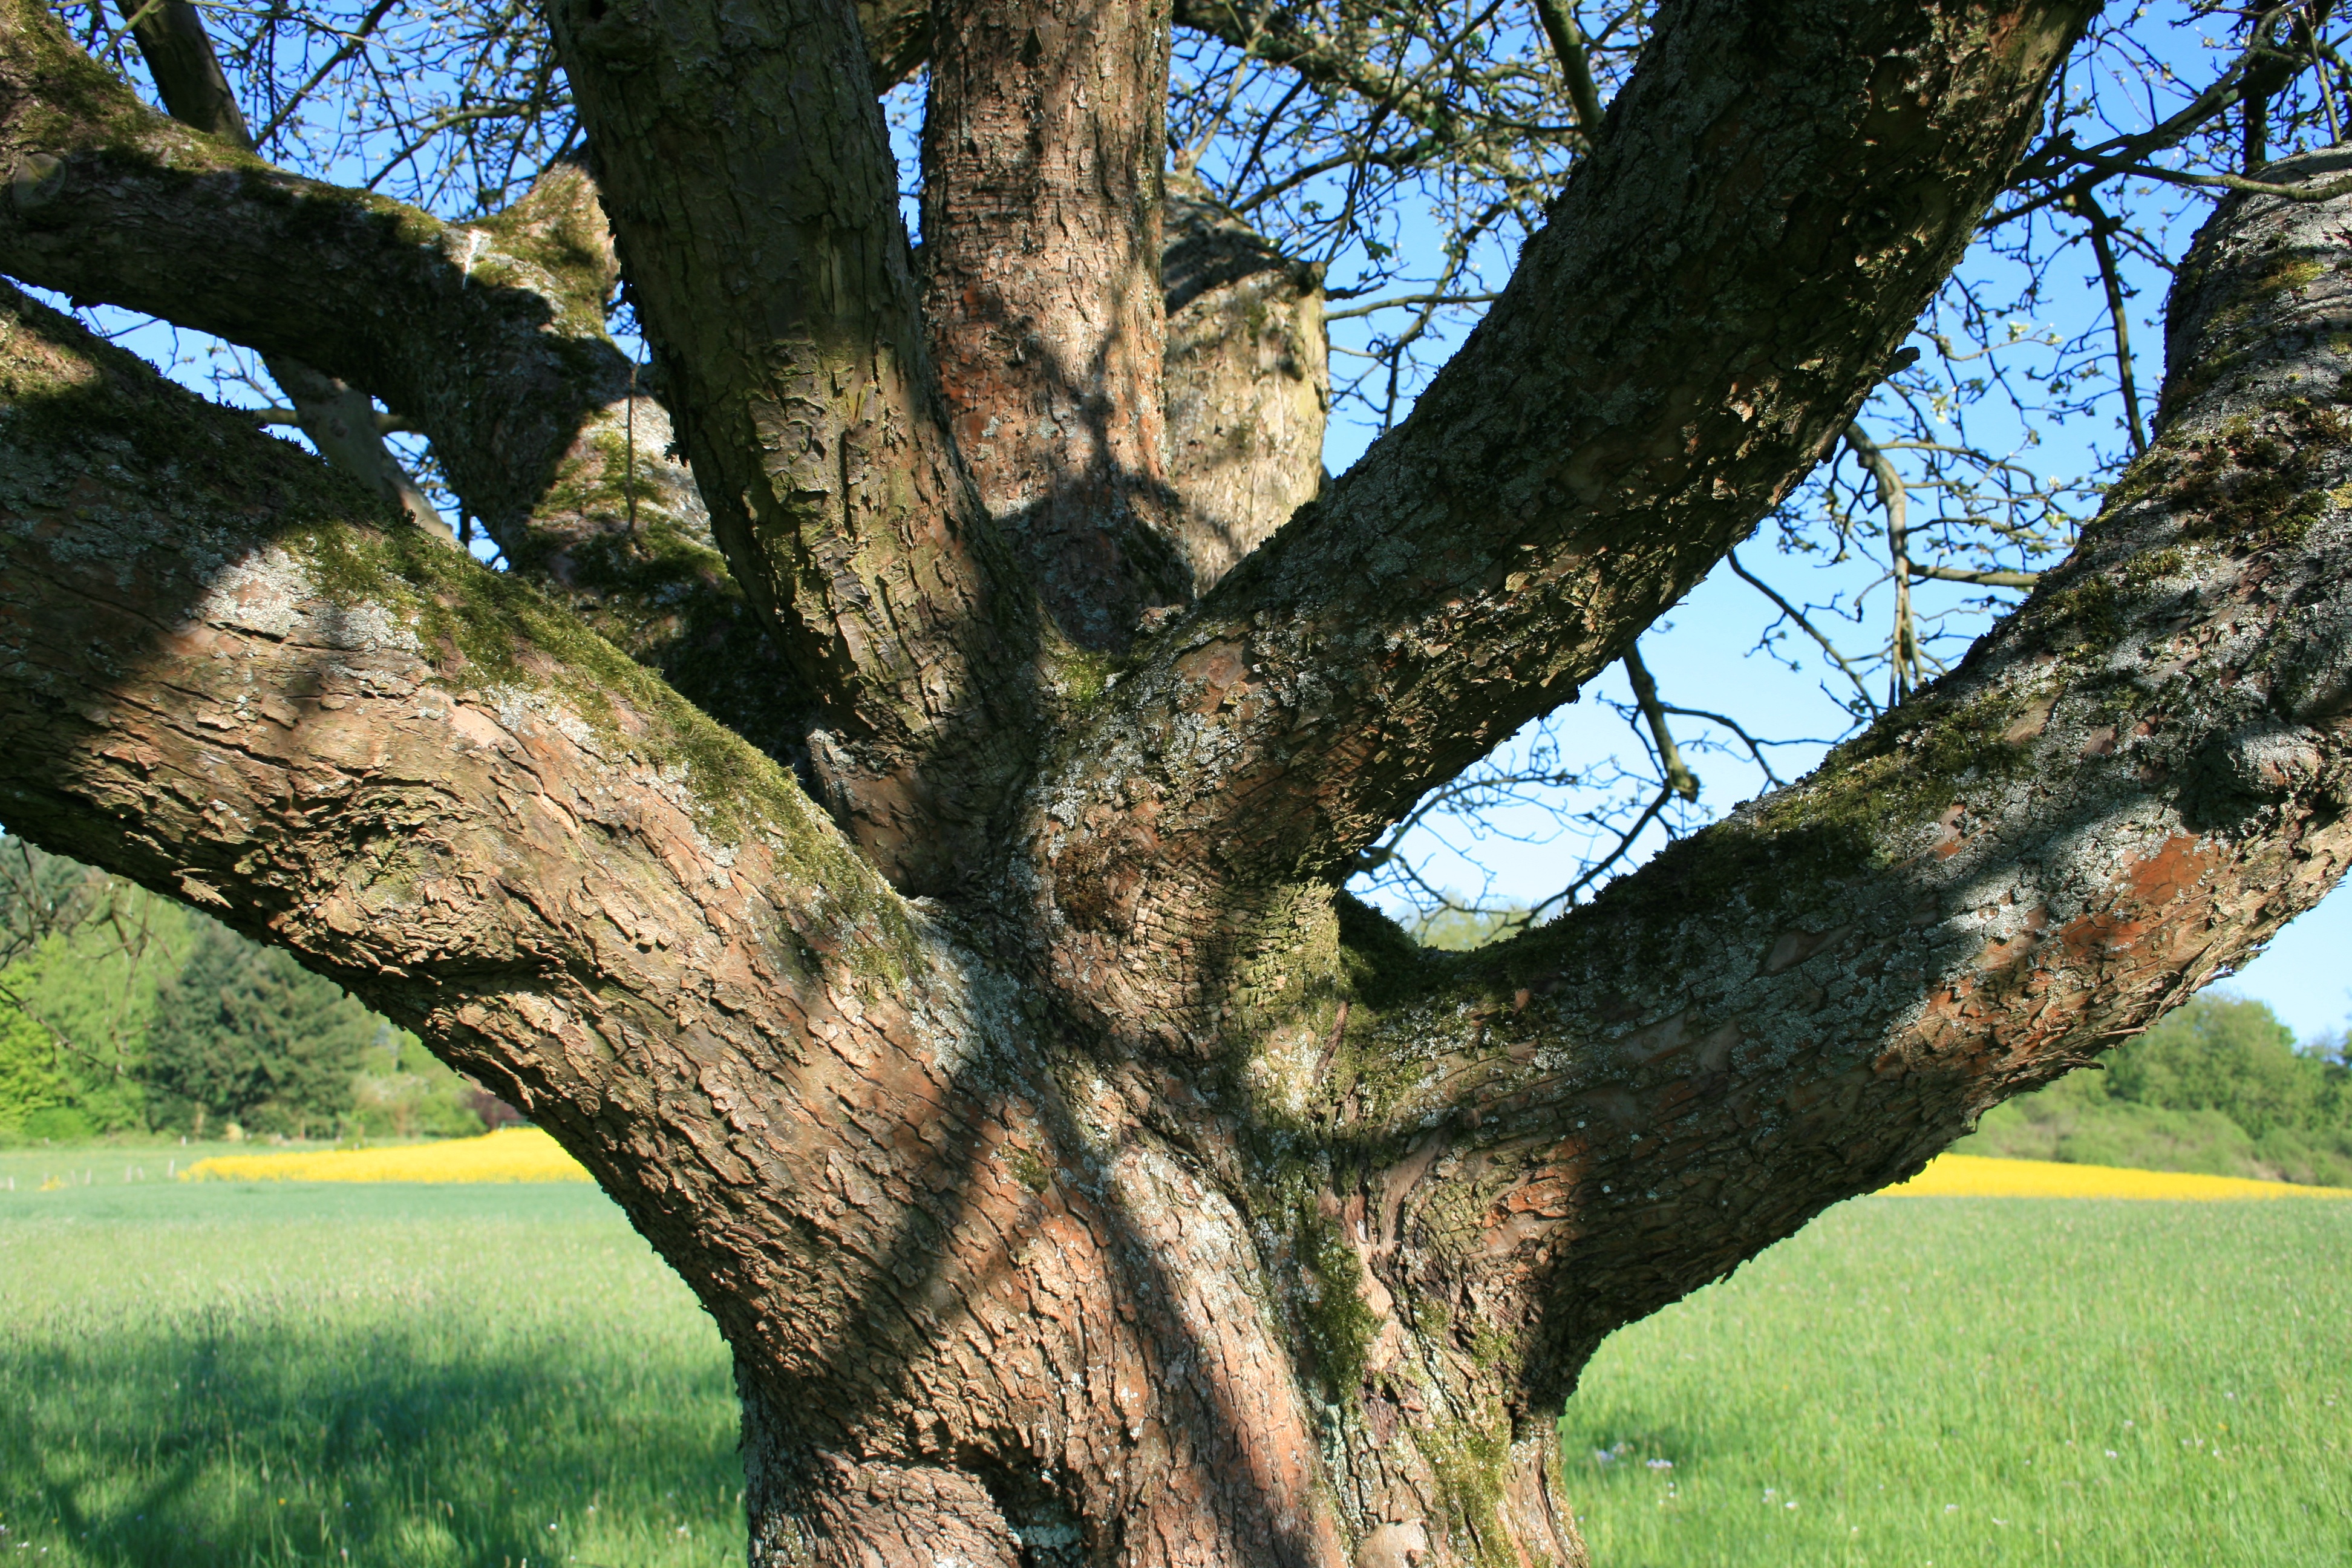
landscape, tree, nature, branch, plant, meadow, leaf, flower, trunk, summer, green, botany, aesthetic, deciduous, oak, grove, woodland, flowering plant, plant stem, woody plant, land plant